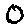
Label: 0